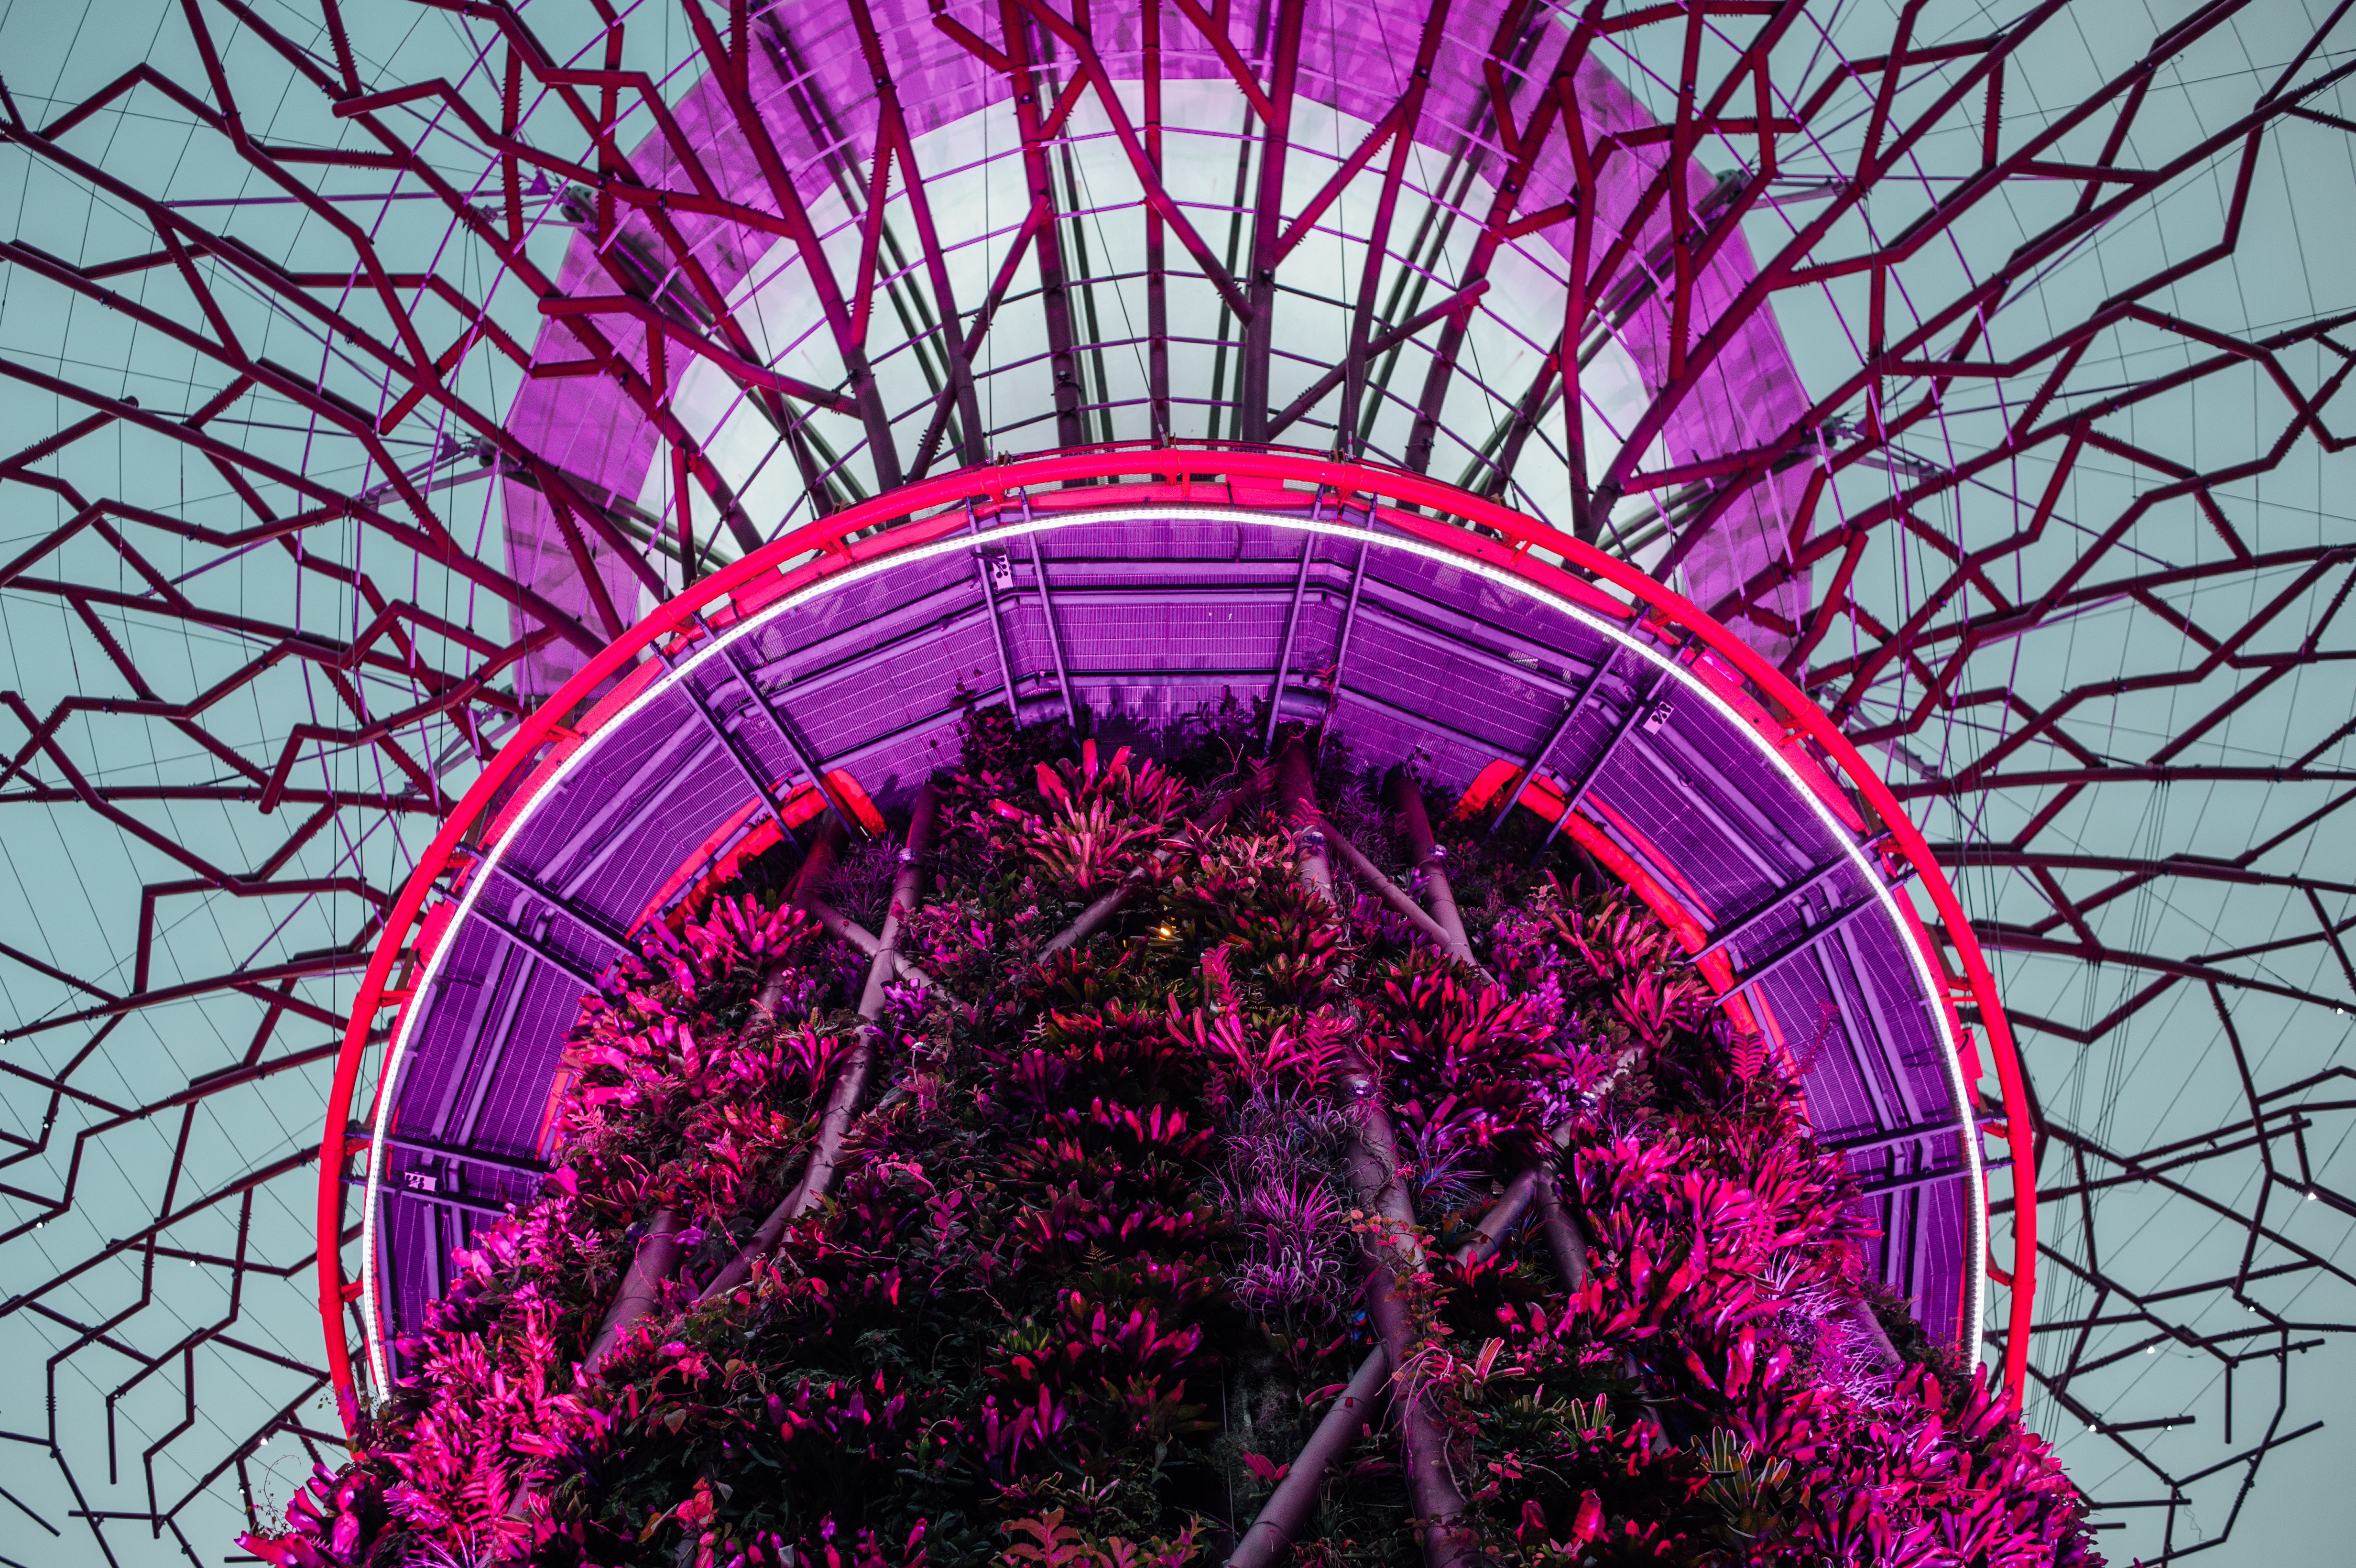
purple, line, color, circle, art, illustration, symmetry, shape, psychedelic art, fractal art